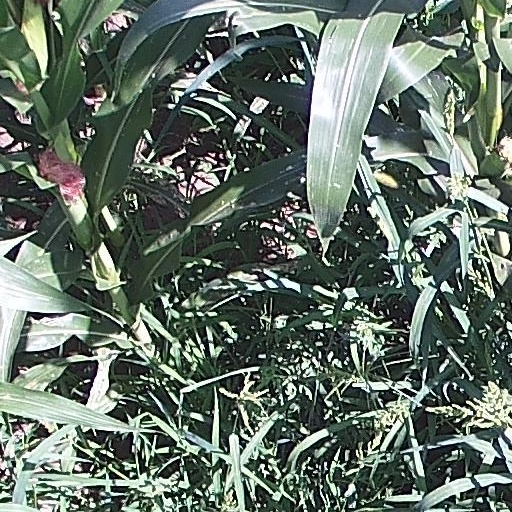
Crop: maize; corn